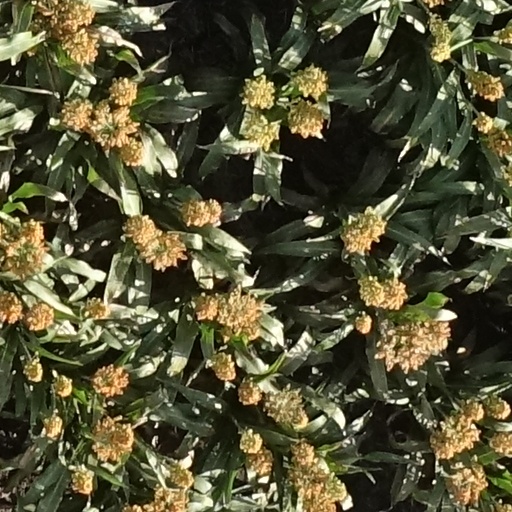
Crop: sorghum